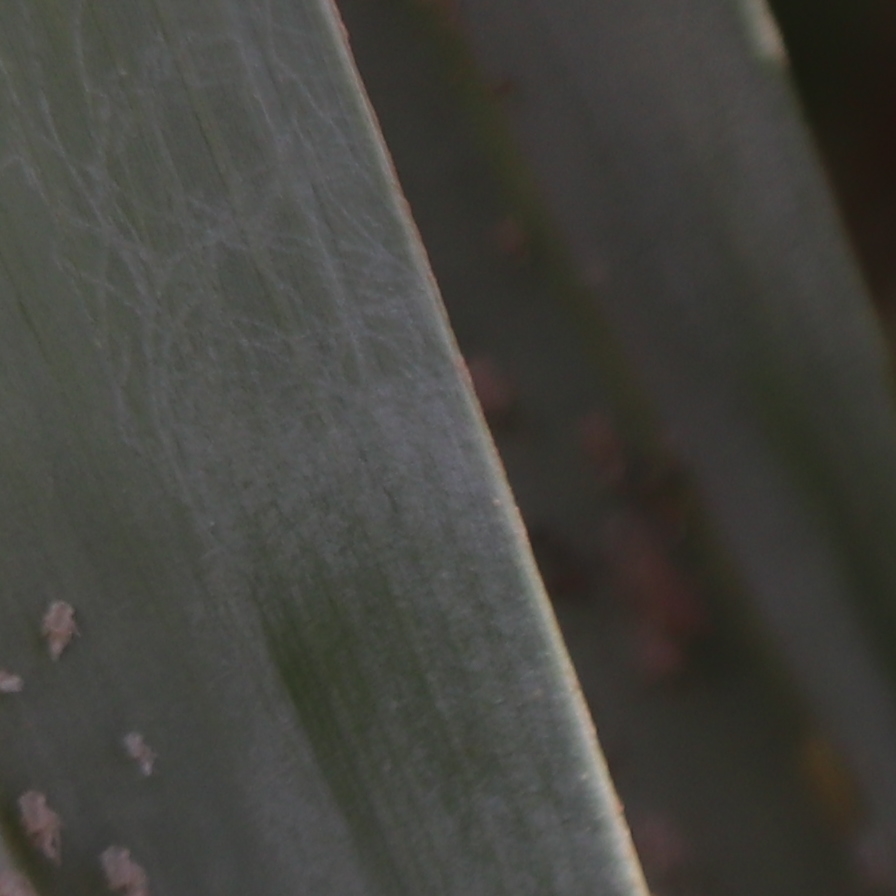
Label: Bug